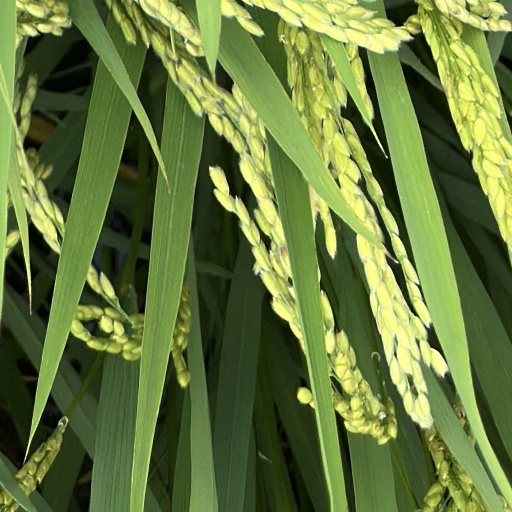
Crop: rice